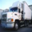
Label: truck